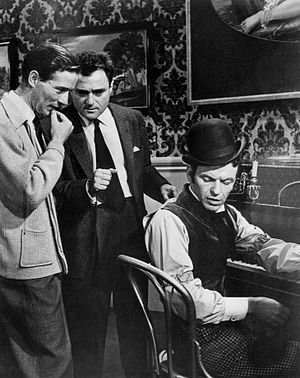
Jorden rundt i 80 dage (film fra 1956)
Billede af Michael Anderson, Mike Todd og Frank Sinatra på sættet af Jorden rundt i 80 dage.
Jorden rundt i 80 dage er en amerikansk film fra 1956. Filmens er baseret på Jules Vernes roman fra 1873 af samme navn. Filmen er berømt for sine utal af camoes af lang række berømte skuespillere så som Marlene Dietrich, Buster Keaton, Frank Sinatra osv. Filmen vandt til mange filmkritikers overraskelse for oscaren bedste film, da AMPAS ikke så ofte give mere letbenet komediefilm prisen for bedste film. Mange filmkritikere dengang som nu mener, at Kongen og jeg skulle have vundet.